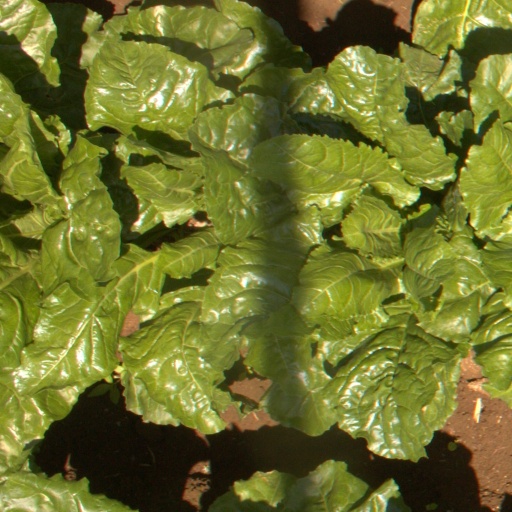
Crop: sugar beet